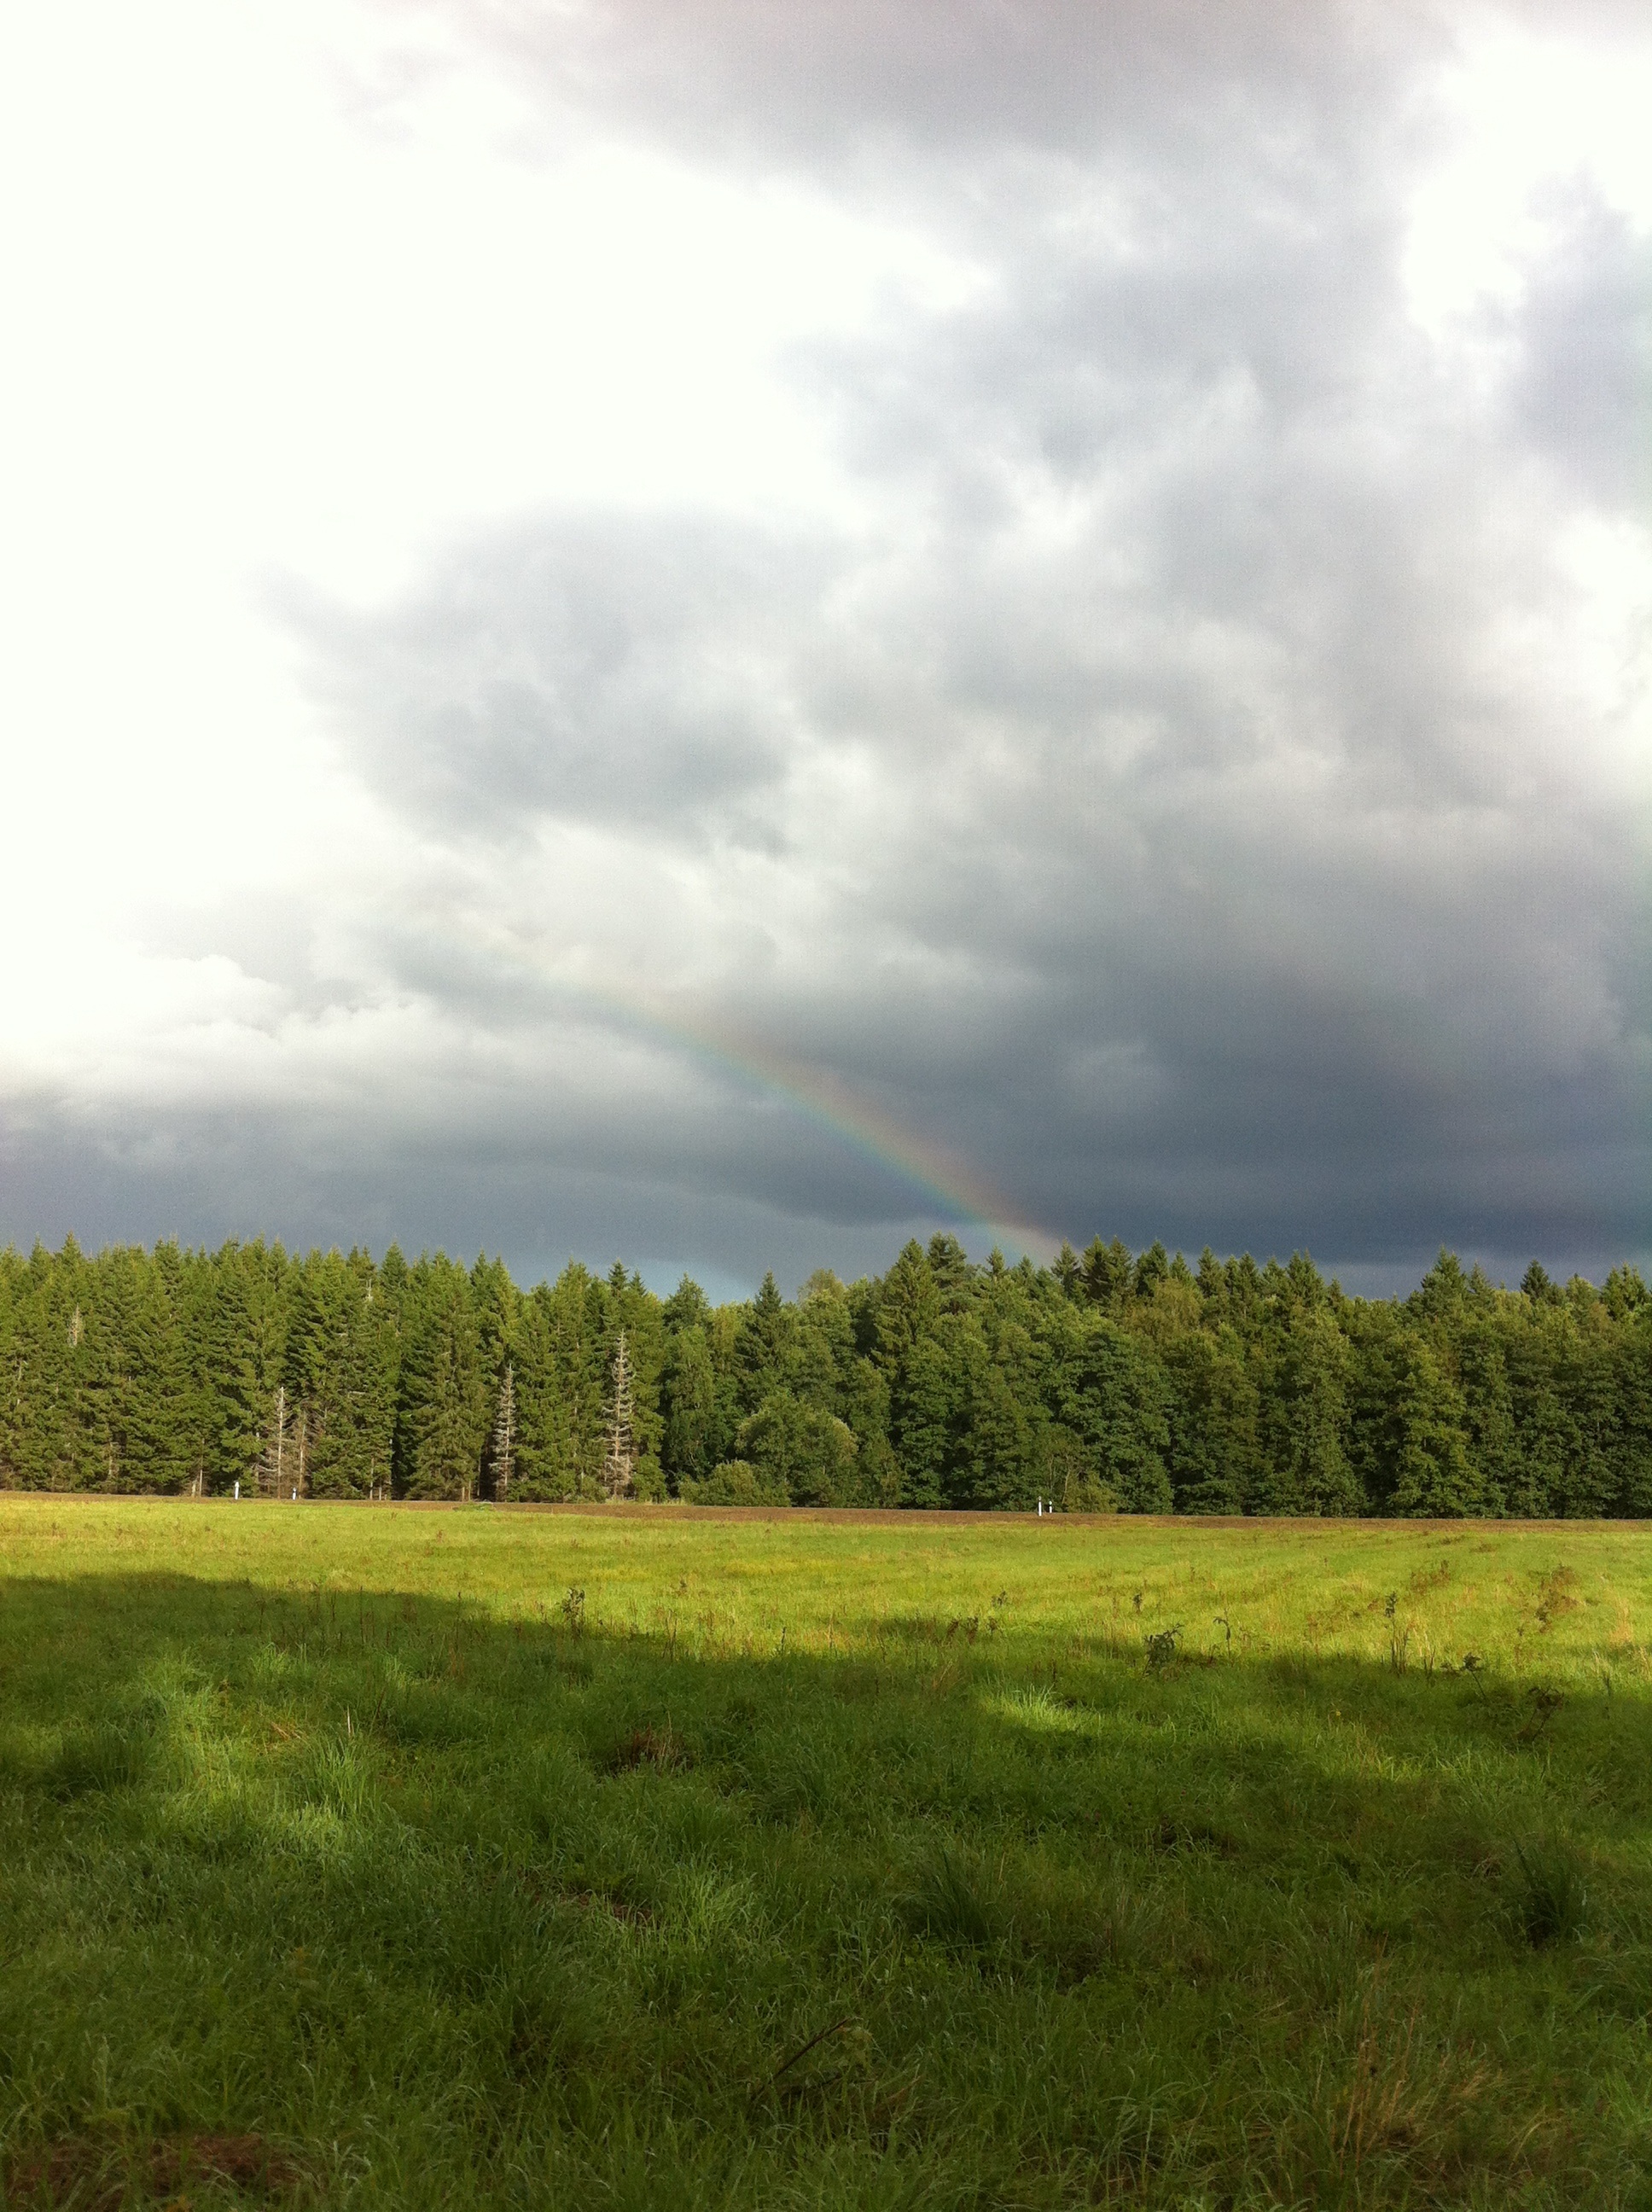
landscape, tree, nature, grass, horizon, cloud, plant, sky, field, lawn, meadow, prairie, sunlight, morning, hill, wind, summer, green, pasture, weather, plain, rainbow, bed, grassland, sweden, landscapes, wetland, plateau, habitat, ecosystem, go, steppe, rural area, beautifully, meteorological phenomenon, natural environment, atmospheric phenomenon, grass family, woody plant